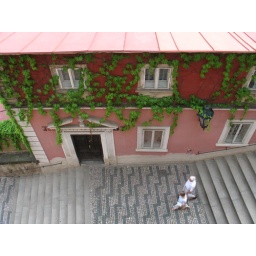
Looking down over the castle wall